First Francoism

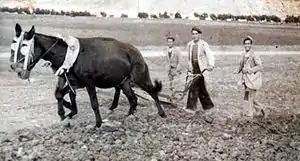
Image of a plow in 1950 in El Saucejo, province of Seville. Spanish agriculture during the 1940s was characterized by low productivity and scarce technification.

On October 23, 1940, Franco and Hitler held a meeting in Hendaye to try to resolve the disagreements over the Spanish conditions for their entry into the war on the side of the Axis powers. However, after seven hours of meeting Hitler still considered the Spanish demands exorbitant: the return of Gibraltar (after the defeat of the United Kingdom); the cession of French Morocco and a part of French Algeria to Spain plus the French Cameroon that would join the Spanish colony of Equatorial Guinea; the sending of German supplies of food, oil and weapons to alleviate the critical economic and military situation that Spain was suffering. Thus the only result of the interview was the signing of a secret protocol in which Franco committed himself to enter the war on a date to be determined by him and in which Hitler only vaguely guaranteed that Spain would receive "territories in Africa". Another result was that, when Hitler began the invasion of the Soviet Union on June 22, 1941, General Franco decided to send a contingent of volunteer soldiers and officers (some 47,000 men), which would be known as the "Blue Division" (after the color of the Falangist uniform).